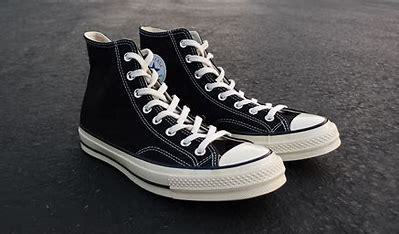
Brand: Converse
Model: Chuck Taylor All Star 1970S Canvas